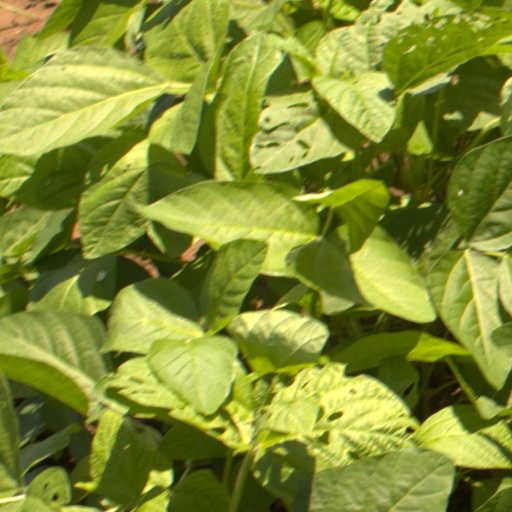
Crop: soybean